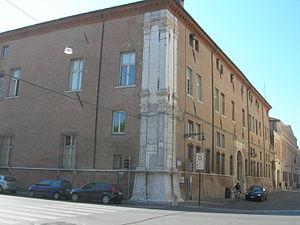
Le palazzo Turchi di Bagno est un palais historique situé Corso Ercole I d'Este à Ferrare en Émilie-Romagne.